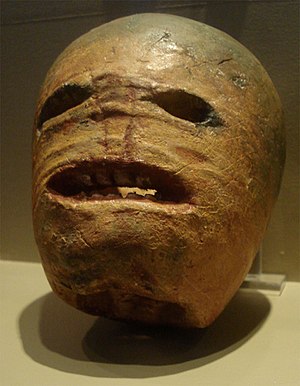
Samhain
En irsk halloween-lygte fra tidligt 1900-tal af en majroe, Museum of Country Life, County Mayo.
Samhain var en keltisk høstfestival. I dag fejres den i engelsktalende lande, af wiccanere og nyhedninge, samt i andre vestlige lande under navnet halloween eller på dansk allehelgensaften.